Second Persian invasion of Greece

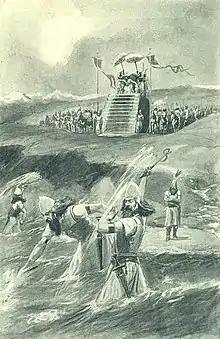
Xerxes attending the lashing and "chaining" of the Hellespont (Illustration from 1909)

Herodotus also records that this was the number at the Battle of Salamis, despite the losses earlier in storms off Sepia and Euboea, and at the battle of Artemisium. He claims that the losses were replenished with reinforcements, though he only records 120 triremes from the Greeks of Thrace and an unspecified number of ships from the Greek islands. Aeschylus, who fought at Salamis, also claims that he faced 1,207 warships there, of which 1,000 were triremes and 207 fast ships. Diodorus and Lysias independently claim there were 1,200 at Doriskos. The number of 1,207 (for the outset only) is also given by Ephorus, while his teacher Isocrates claims there were 1,300 at Doriskos and 1,200 at Salamis. Ctesias gives another number, 1,000 ships, while Plato, speaking in general terms refers to 1,000 ships and more.